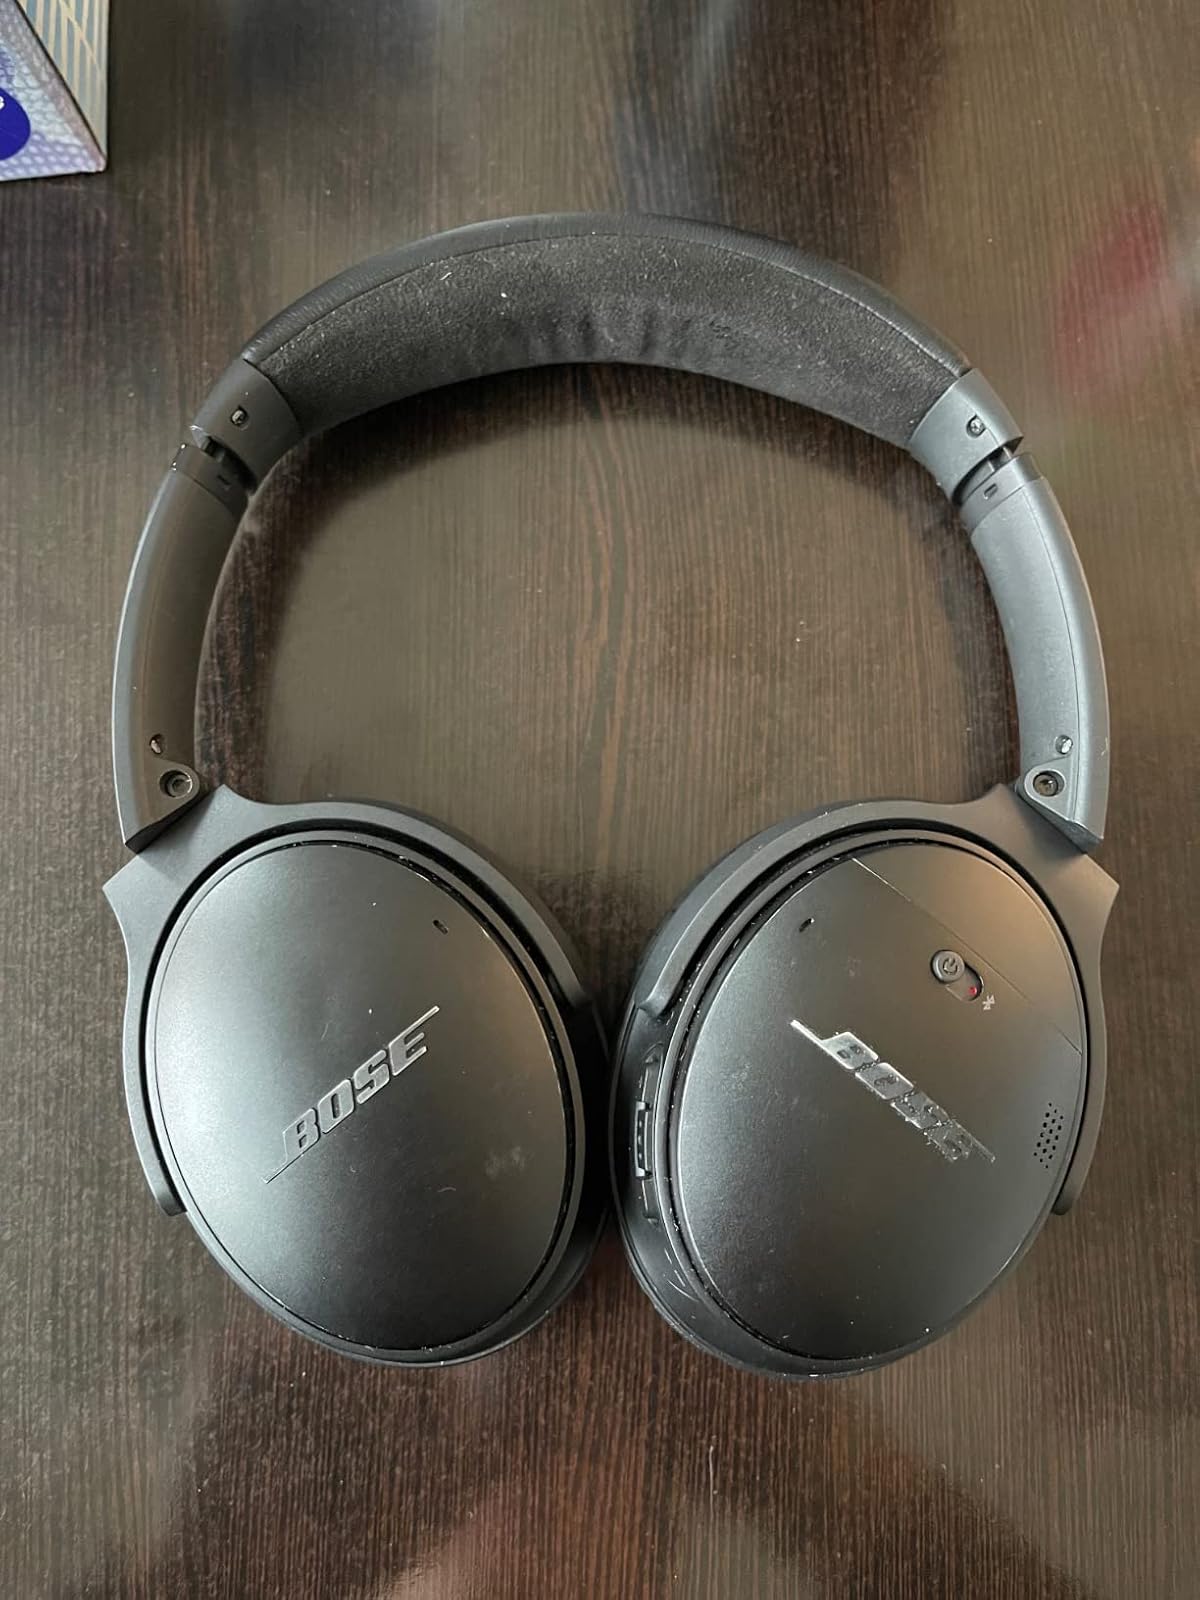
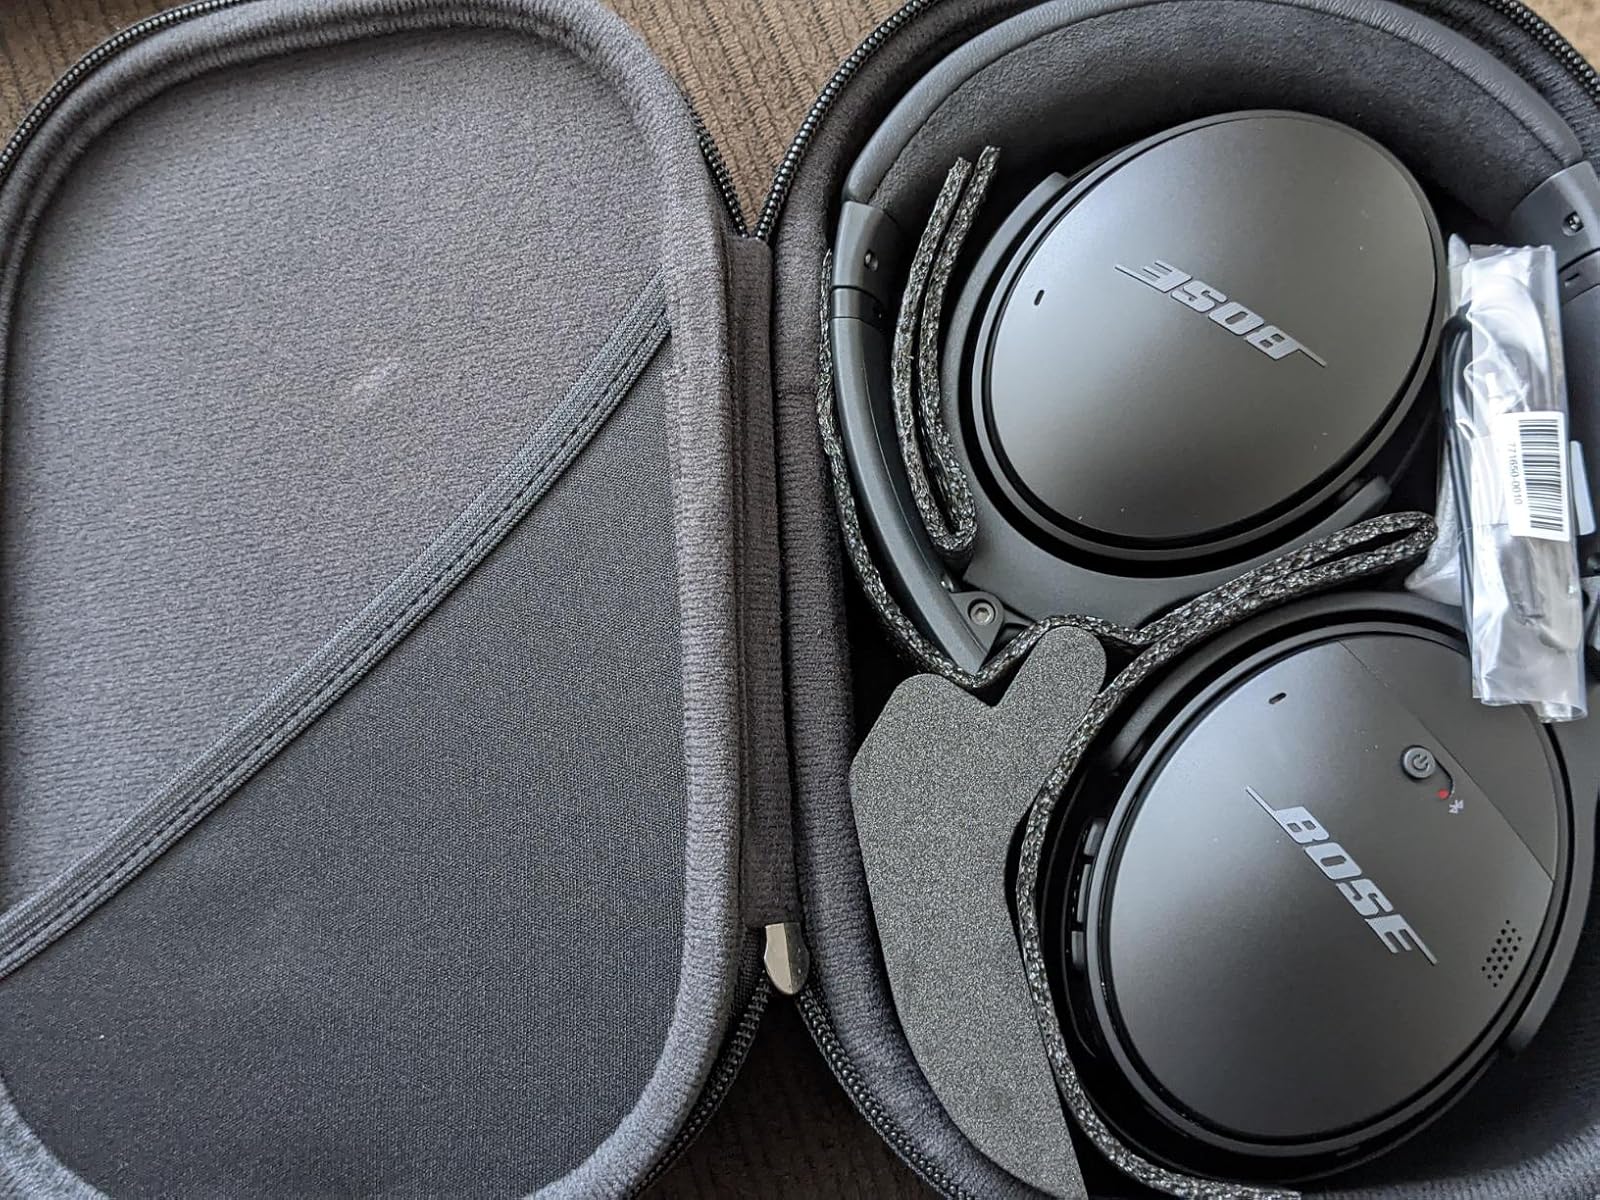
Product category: headphones
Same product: yes